Cyphostemma mappia

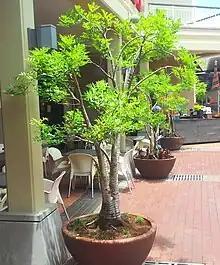
Young Mapou tree in cultivation in Mauritius

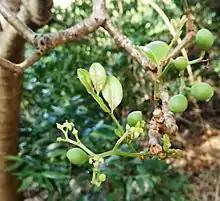
The (unripe) grapes of "Cyphostemma mappia".

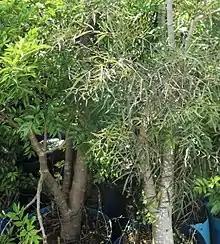
There are many natural varieties in "Cyphostemma mappia", even among those of the same age.

It is relatively slow-growing, but is increasingly used as a decorative ornamental for hotels and public landscaping in Mauritius.